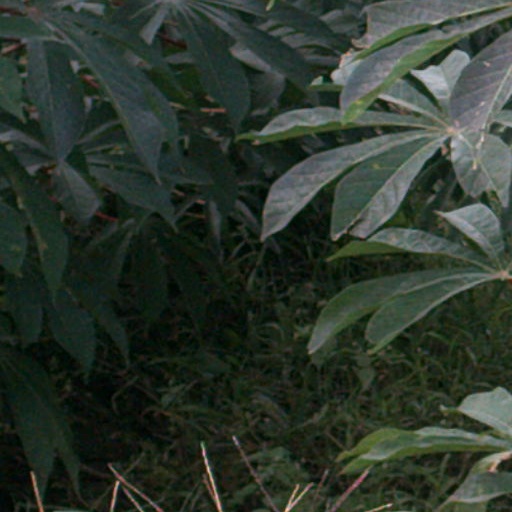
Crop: cassava